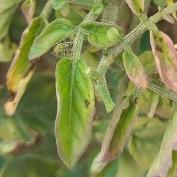
Crop: Tomato
Condition: virosis-d